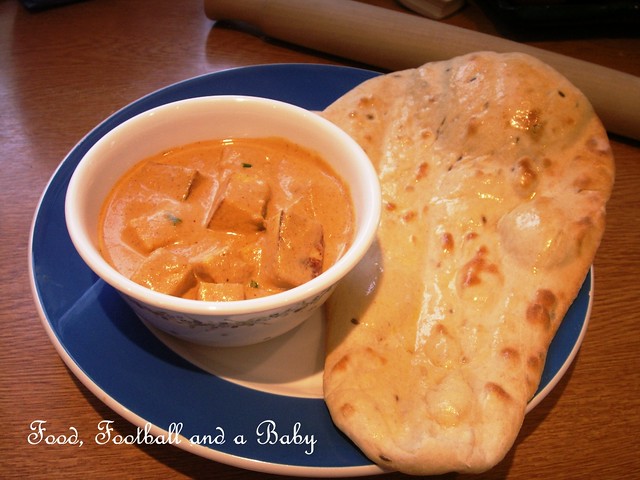
Dish: butter_naan